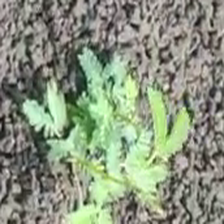
Weed species: Dwarf_cassia_(Chamaecrista pumila)